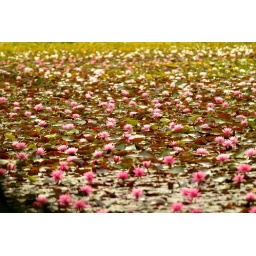
Beaver lake in Stanley Park, almost completely covered with water lilies and other water plants.